Gardner gun

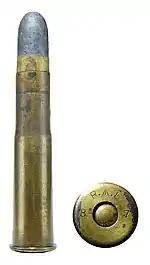
.45″ Cartridge Machine Gun Ball Mk III

The British Army then took an interest in machine guns and after a series of trials selected the Gardner gun. During these tests a five-barrelled Gardner gun fired 16,754 rounds before a failure occurred, with only 24 stoppages. When operator-induced errors were taken into account, there were only four malfunctions in 10,000 rounds fired. The Army adopted the weapon, although its introduction was delayed because of opposition from the Royal Artillery. It saw action in the Mahdist War (in Sudan), notably at the Battle of Abu Klea, where its mechanism proved vulnerable to desert sand and dust blowing about.